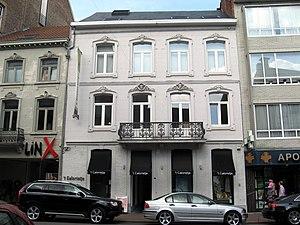
Cette page regroupe l’ensemble du patrimoine immobilier de la ville belge de Hasselt.